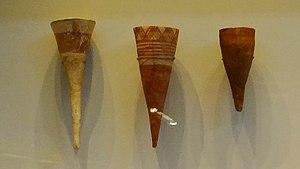
La préhistoire du Levant commence au Paléolithique inférieur, il y a environ 1,5 millions d'années, et s'achève à l'âge du bronze ancien, vers 2000 av. J.-C. Dans les frontières actuelles, cet espace couvre, du nord au sud, la Syrie occidentale, le Liban, la Syrie méridionale, Israël, la Palestine, la Jordanie, aussi une partie du Sinaï.